Sclerotinia sclerotiorum

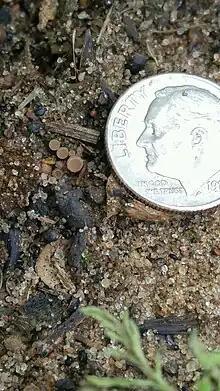
This image captures a cluster of apothecia from a downward angle, so that only the tops are visible. The apothecia in this photo are circular, tan, and have a white lining near the edge of the structure. For size reference, a dime is also included.

The lifecycle of "Sclerotinia sclerotiorum" can be described as monocyclic, as there are no secondary innoculums produced. During late summer to early fall, the fungus will produce a survival structure called a sclerotium either on or inside the tissues of a host plant. "S. sclerotiorum" sclerotia can remain viable for at least three years and germinate to produce fruiting bodies called apothecia, which are small, thin stalks ending with a cup-like structure about 3–6 mm in diameter. The cup of the apothecium is lined with asci, in which the ascospores are contained. When the ascospores are released from the asci, they are carried by the wind until they land on a suitable host. The ascospores of "S. sclerotiorum" infect aboveground plant host tissue and begin to invade the host's tissues via mycelium, causing infection. "S. sclerotiorum" is capable of invading nearly all tissue types including stems, foliage, flowers, fruits, and roots. Eventually white, fluffy mycelium will begin to grow on the surface of the infected tissues. At the end of the growing season, "S. sclerotiorum" will once again produce sclerotia. The sclerotia will then remain on the surface of the ground or in the soil, on either living or dead plant parts until the next season. The lifecycle will then continue respectively.